History of the Later Roman Empire

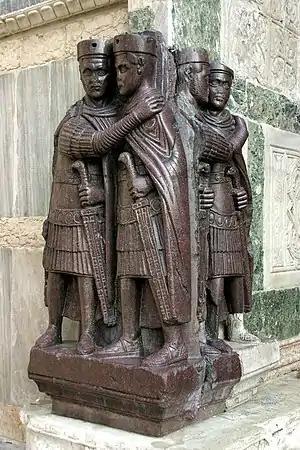
"Portrait of the Four Tetrarchs" (St Mark's Basilica, Venice)

On learning of the death of Carus and Numerian, senior officers staying in Nicomedia proclaimed one of their number, the Illyrian Diocletian, emperor on 20 November 284. Diocletian marched to Illyricum to fight Carus' elder son, Carinus, but Carinus was assassinated by one of his own retainers in the Battle of the Margus. Diocletian, who had no son, made a Pannonian officer Maximian his co-ruler, first as Caesar in 285, then as junior Augustus in 286. The power-sharing agreement proved durable, with Diocletian mostly ruling in the East, and Maximian in the West. The diarchy developed into a tetrarchy—the rule of four co-emperors—when Diocletian appointed two officers from Illyricum, Constantius Chlorus and Galerius, as Caesars in 293. The relationship between the four emperors was reinforced through marriage alliances: Galerius married Diocletian's daughter Galeria Valeria, and Constantius wed Maximian's daughter Theodora.